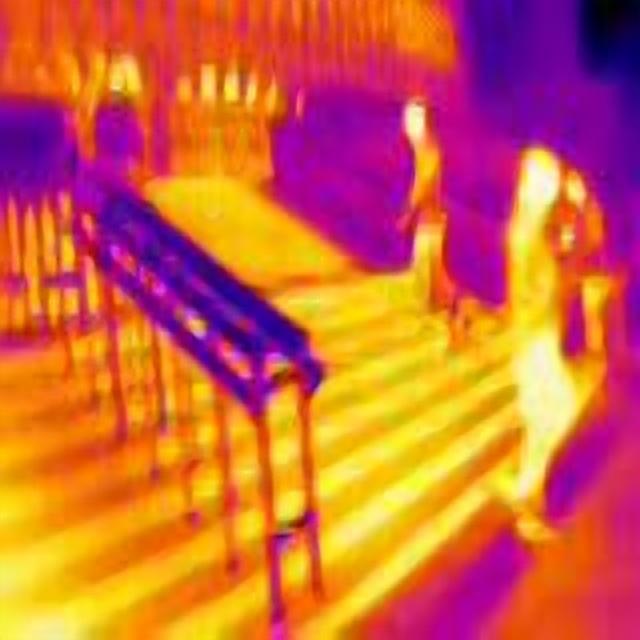
Detected objects:
label: person
label: person
label: person
label: person